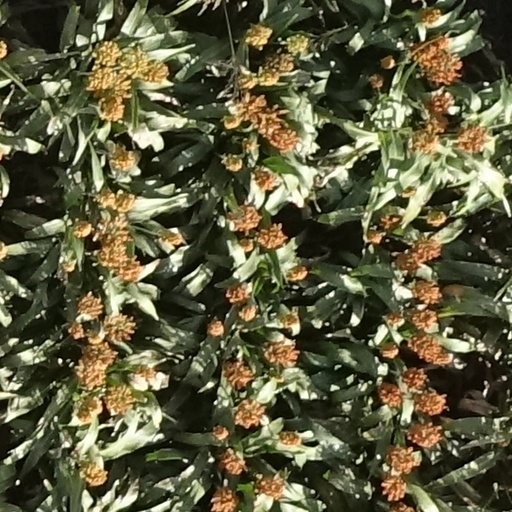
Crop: sorghum